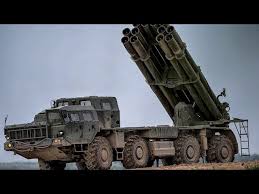
Label: Tornado